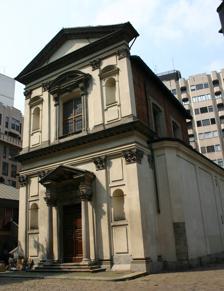
Building: San Vito in Pasquirolo, Milan
Country: Italy
Year built: 1621
Church of San Vito in Pasquirolo (Chiesa di San Vito in Pasquirolo) Façade of the church. Religion Affiliation Roman Catholic Province Milan Status Active Location Location Milan , Italy Geographic coordinates 45°27′53″N 9°11′46″E / 45.46472°N 9.19611°E / 45.46472; 9.19611 Architecture Type Church San Vito in Pasquirolo is a late- Mannerist or early- Baroque -style, Roman Catholic church, located on Largo Corsia dei Servi 4, in Milan , region of Lombardy, Italy . History The church was built on the site of the ancient Frigidarium of the Baths of Hercules of Roman Mediolanum. It was erected after 1621, on the projects of Giovanni Pietro Orobono ; the portal was designed by Luigi Miradori in 1626-1627. After World War II, targeted demolitions have recreated a small pasture or "Pasquirolo" after which the site was named. After being closed for decades, in 2007 the church has been gtranted for use by Archbishop Dionigi Tettamanzi to the Patriarchate of Moscow . Recently restored, it reopened in 2015. The façade is in the Baroque style it is divided into two horizontal bands culminating at the top by a triangular pediment. The portal, at the center of the lower end, has a small porch with pediment supported by columns. The interior, with a nave with side chapels, decorated with elegant simplicity with stucco and frescoes (the latter in poor condition, as restored) by the brothers Fiammenghini . References Wikimedia Commons has media related to San Vito in Pasquirolo .